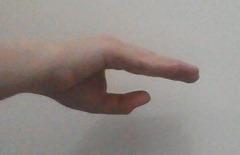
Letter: jeem